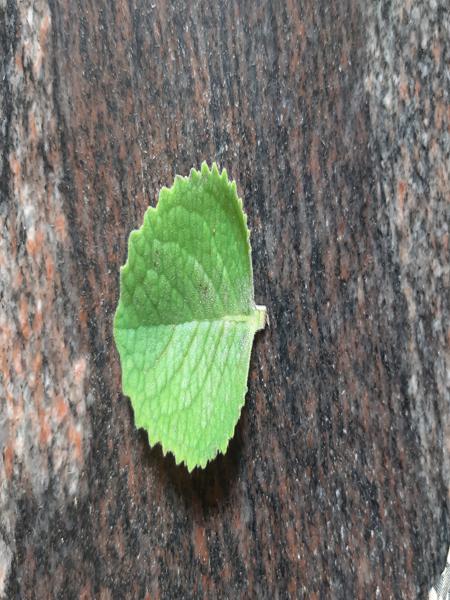
Plant: Doddpathre